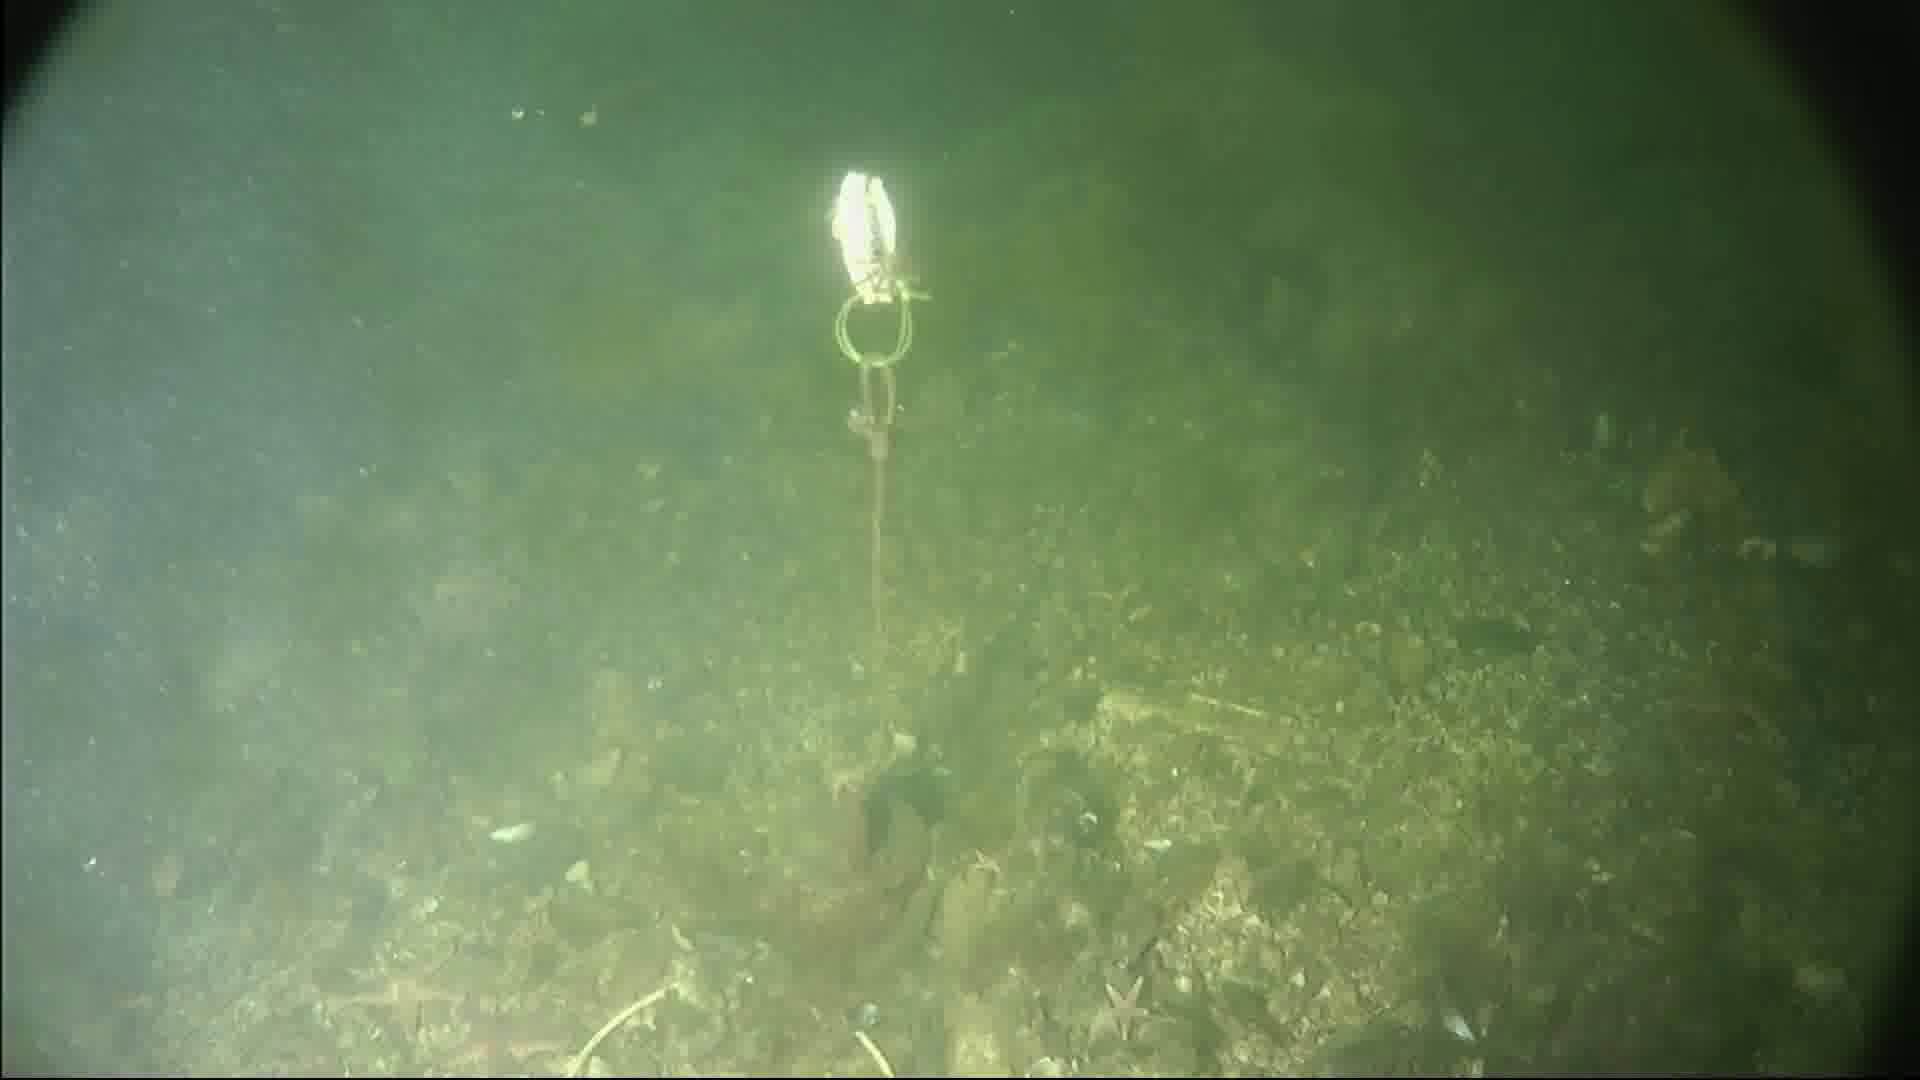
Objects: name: starfish
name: crab